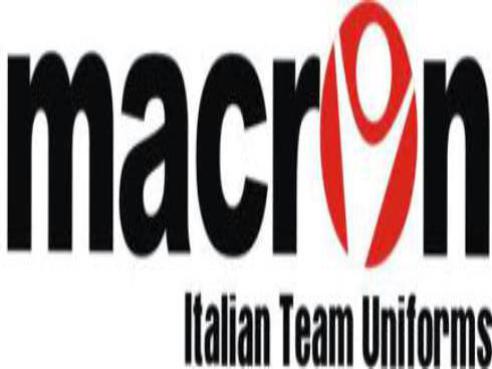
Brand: macron
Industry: Sports